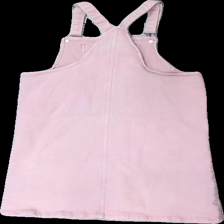
View: back
Type: Dress
Category: Children
Brand: Name It
Colors: Pink
Material: 100% cotton
Cut: Regular
Size: 152
Season: All
Trend: Denim
Damage location: top left
Damage 2 location: middle right
Price range: 50-100
Recommended usage: Reuse
Description: rosa jeans klänning med hängslen